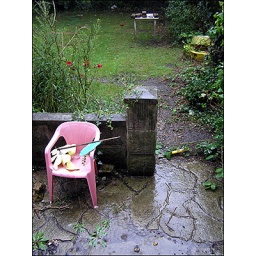
View out the window of our old house in London. Taken around July 2005 on an Olympus C765